Camera magazine

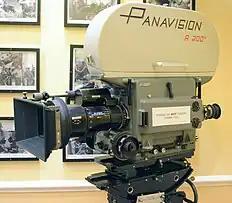
Panavision 35mm movie camera. The lighter color unit on top of the camera is the camera magazine, which can be removed to be reloaded by the clapper loader

A camera magazine is a light-tight chamber or pair of chambers designed to hold film and move motion picture film stock before and after it has been exposed in the camera. In most movie cameras, the magazine is a removable piece of equipment.